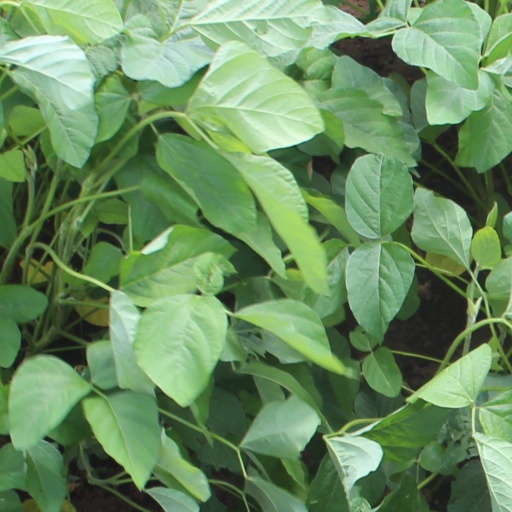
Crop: soybean